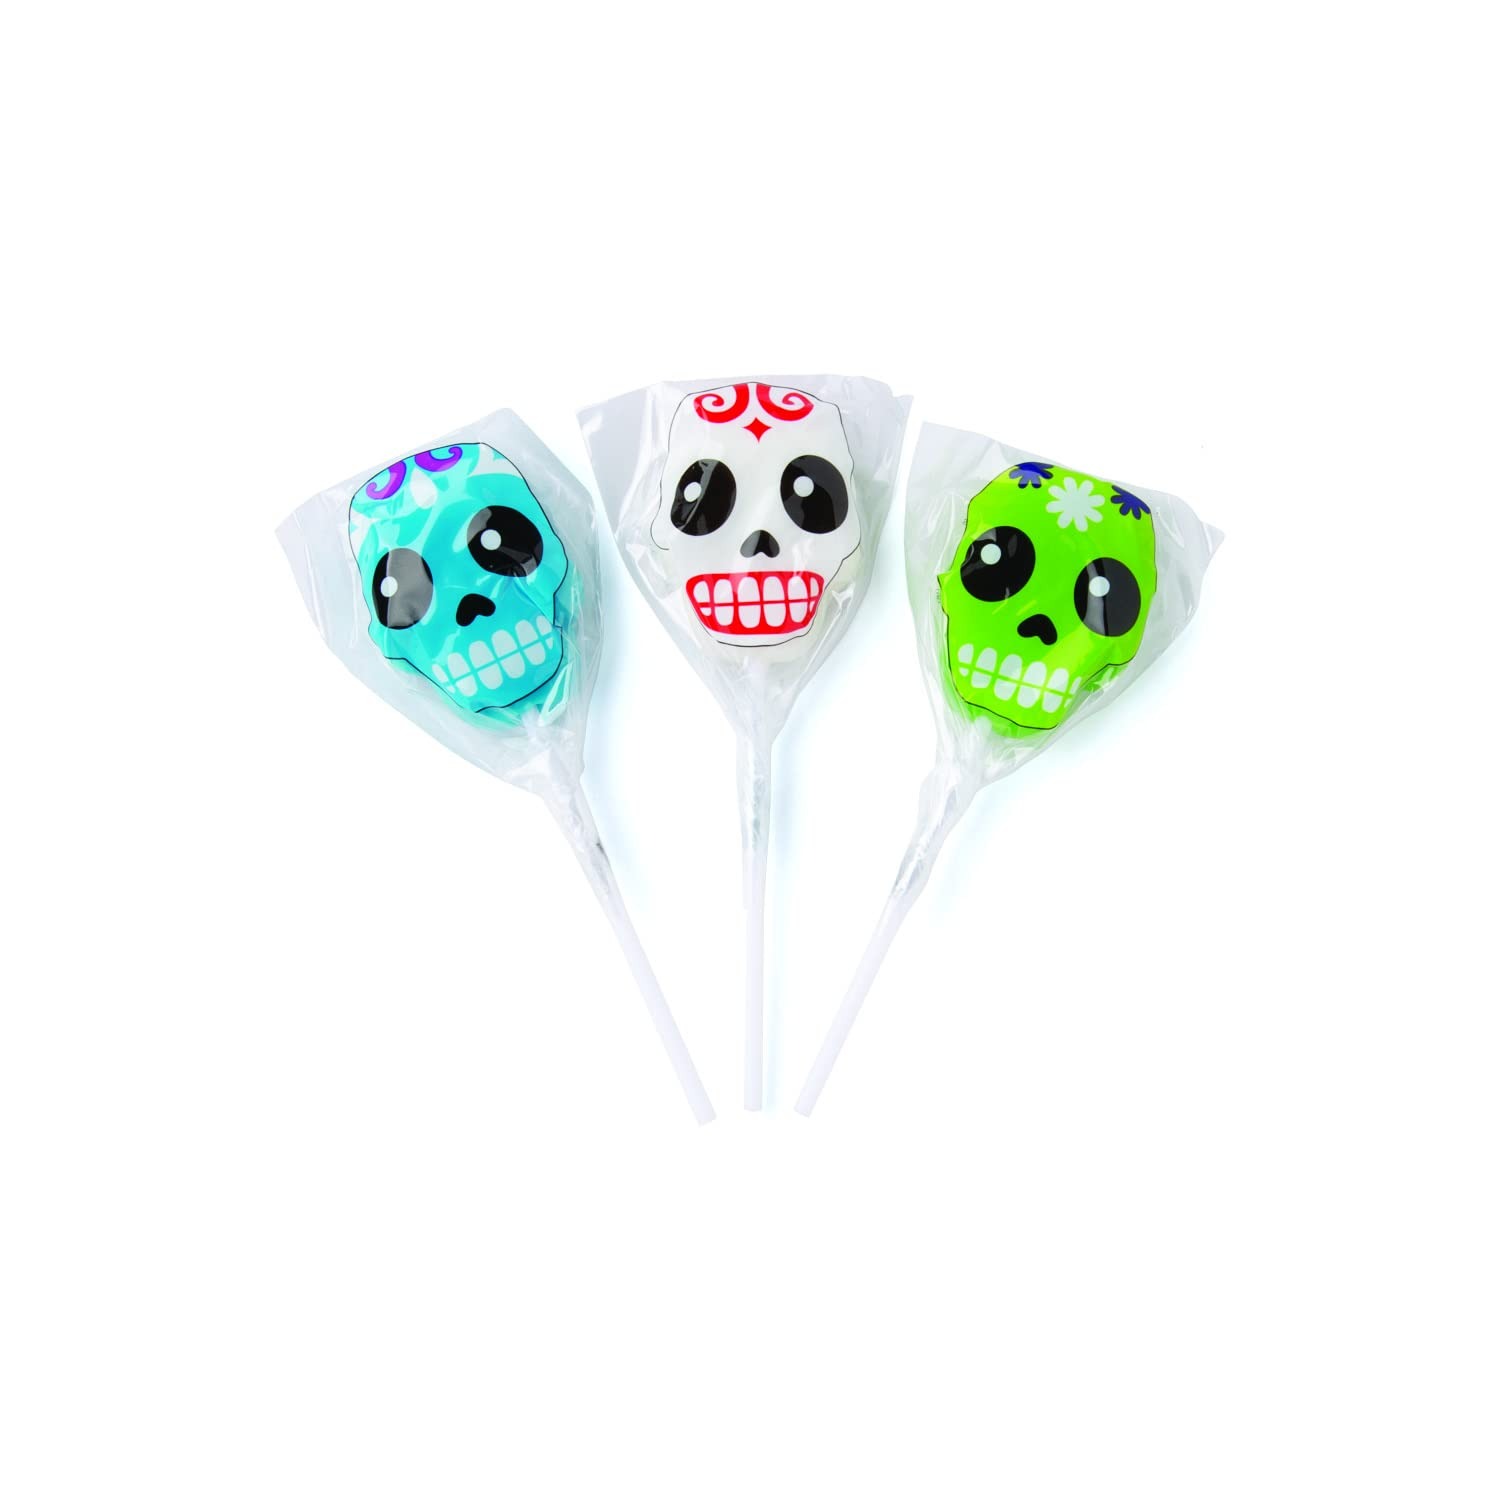
Item Name: Halloween Day of the Dead Individually Wrapped Sugar Skull Suckers- Set of 12, 7 Ounces
Bullet Point 1: Day Of The Dead Frosted Swirl Suckers. These Halloween treats make great favors for Halloween parties Day of the Dead celebrations or any time you need silly skull-shaped sweets. Also makes for great Cinco de Mayo supplies.
Bullet Point 2: Each 1.75 inch sucker comes on a 4 inch plastic stick.
Bullet Point 3: Set of 12, Individually wrapped.
Bullet Point 4: Includes blueberry, mixed fruit and cherry flavors.
Bullet Point 5: Sugar Skull shaped. Fat-free. Total wt 7 oz.
Product Description: Your trick or treaters will lose their heads over these Day Of The Dead Frosted Swirl Suckers. These Halloween treats make great favors for Halloween parties Day of the Dead celebrations or any time you need silly skull-shaped sweets. Each 1 3/4 pop comes on a 4 plastic stick. Includes blueberry, mixed fruit and cherry flavors. Individually wrapped. Fat-free. Total wt 7 oz.
Value: 7.0
Unit: Ounce

Price: 18.98